Dreamland (Coney Island, 1904)

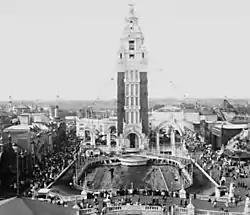
Seen in 1907

Dreamland was an amusement park that operated in the Coney Island neighborhood of Brooklyn in New York City, United States, from 1904 to 1911. It was the last of the three original large parks built on Coney Island, along with Steeplechase Park and Luna Park. The park was between Surf Avenue to the north and the Atlantic Ocean to the south. It was arranged roughly as a horseshoe, with a pier facing south toward the Atlantic Ocean. Dreamland contained several attractions that were larger versions of those at Luna Park, and it included a human zoo, several early roller coasters, a Shoot the Chutes ride, and a replica of Venice. Dreamland also hosted entertainment and dramatic spectacles based on morality themes. Several structures, such as the Pompeiian, Electricity, and Submarine Boat buildings, were dedicated to exhibits.